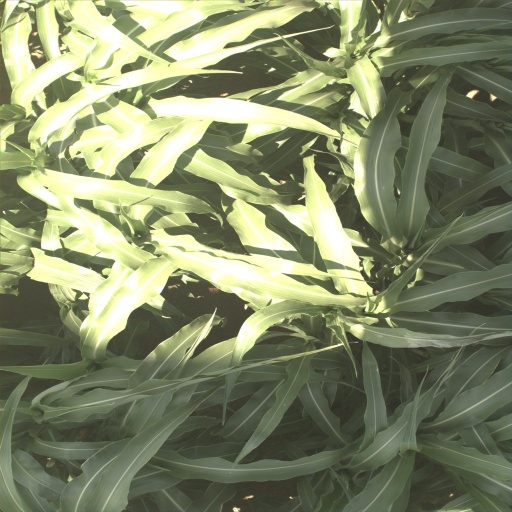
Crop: sorghum